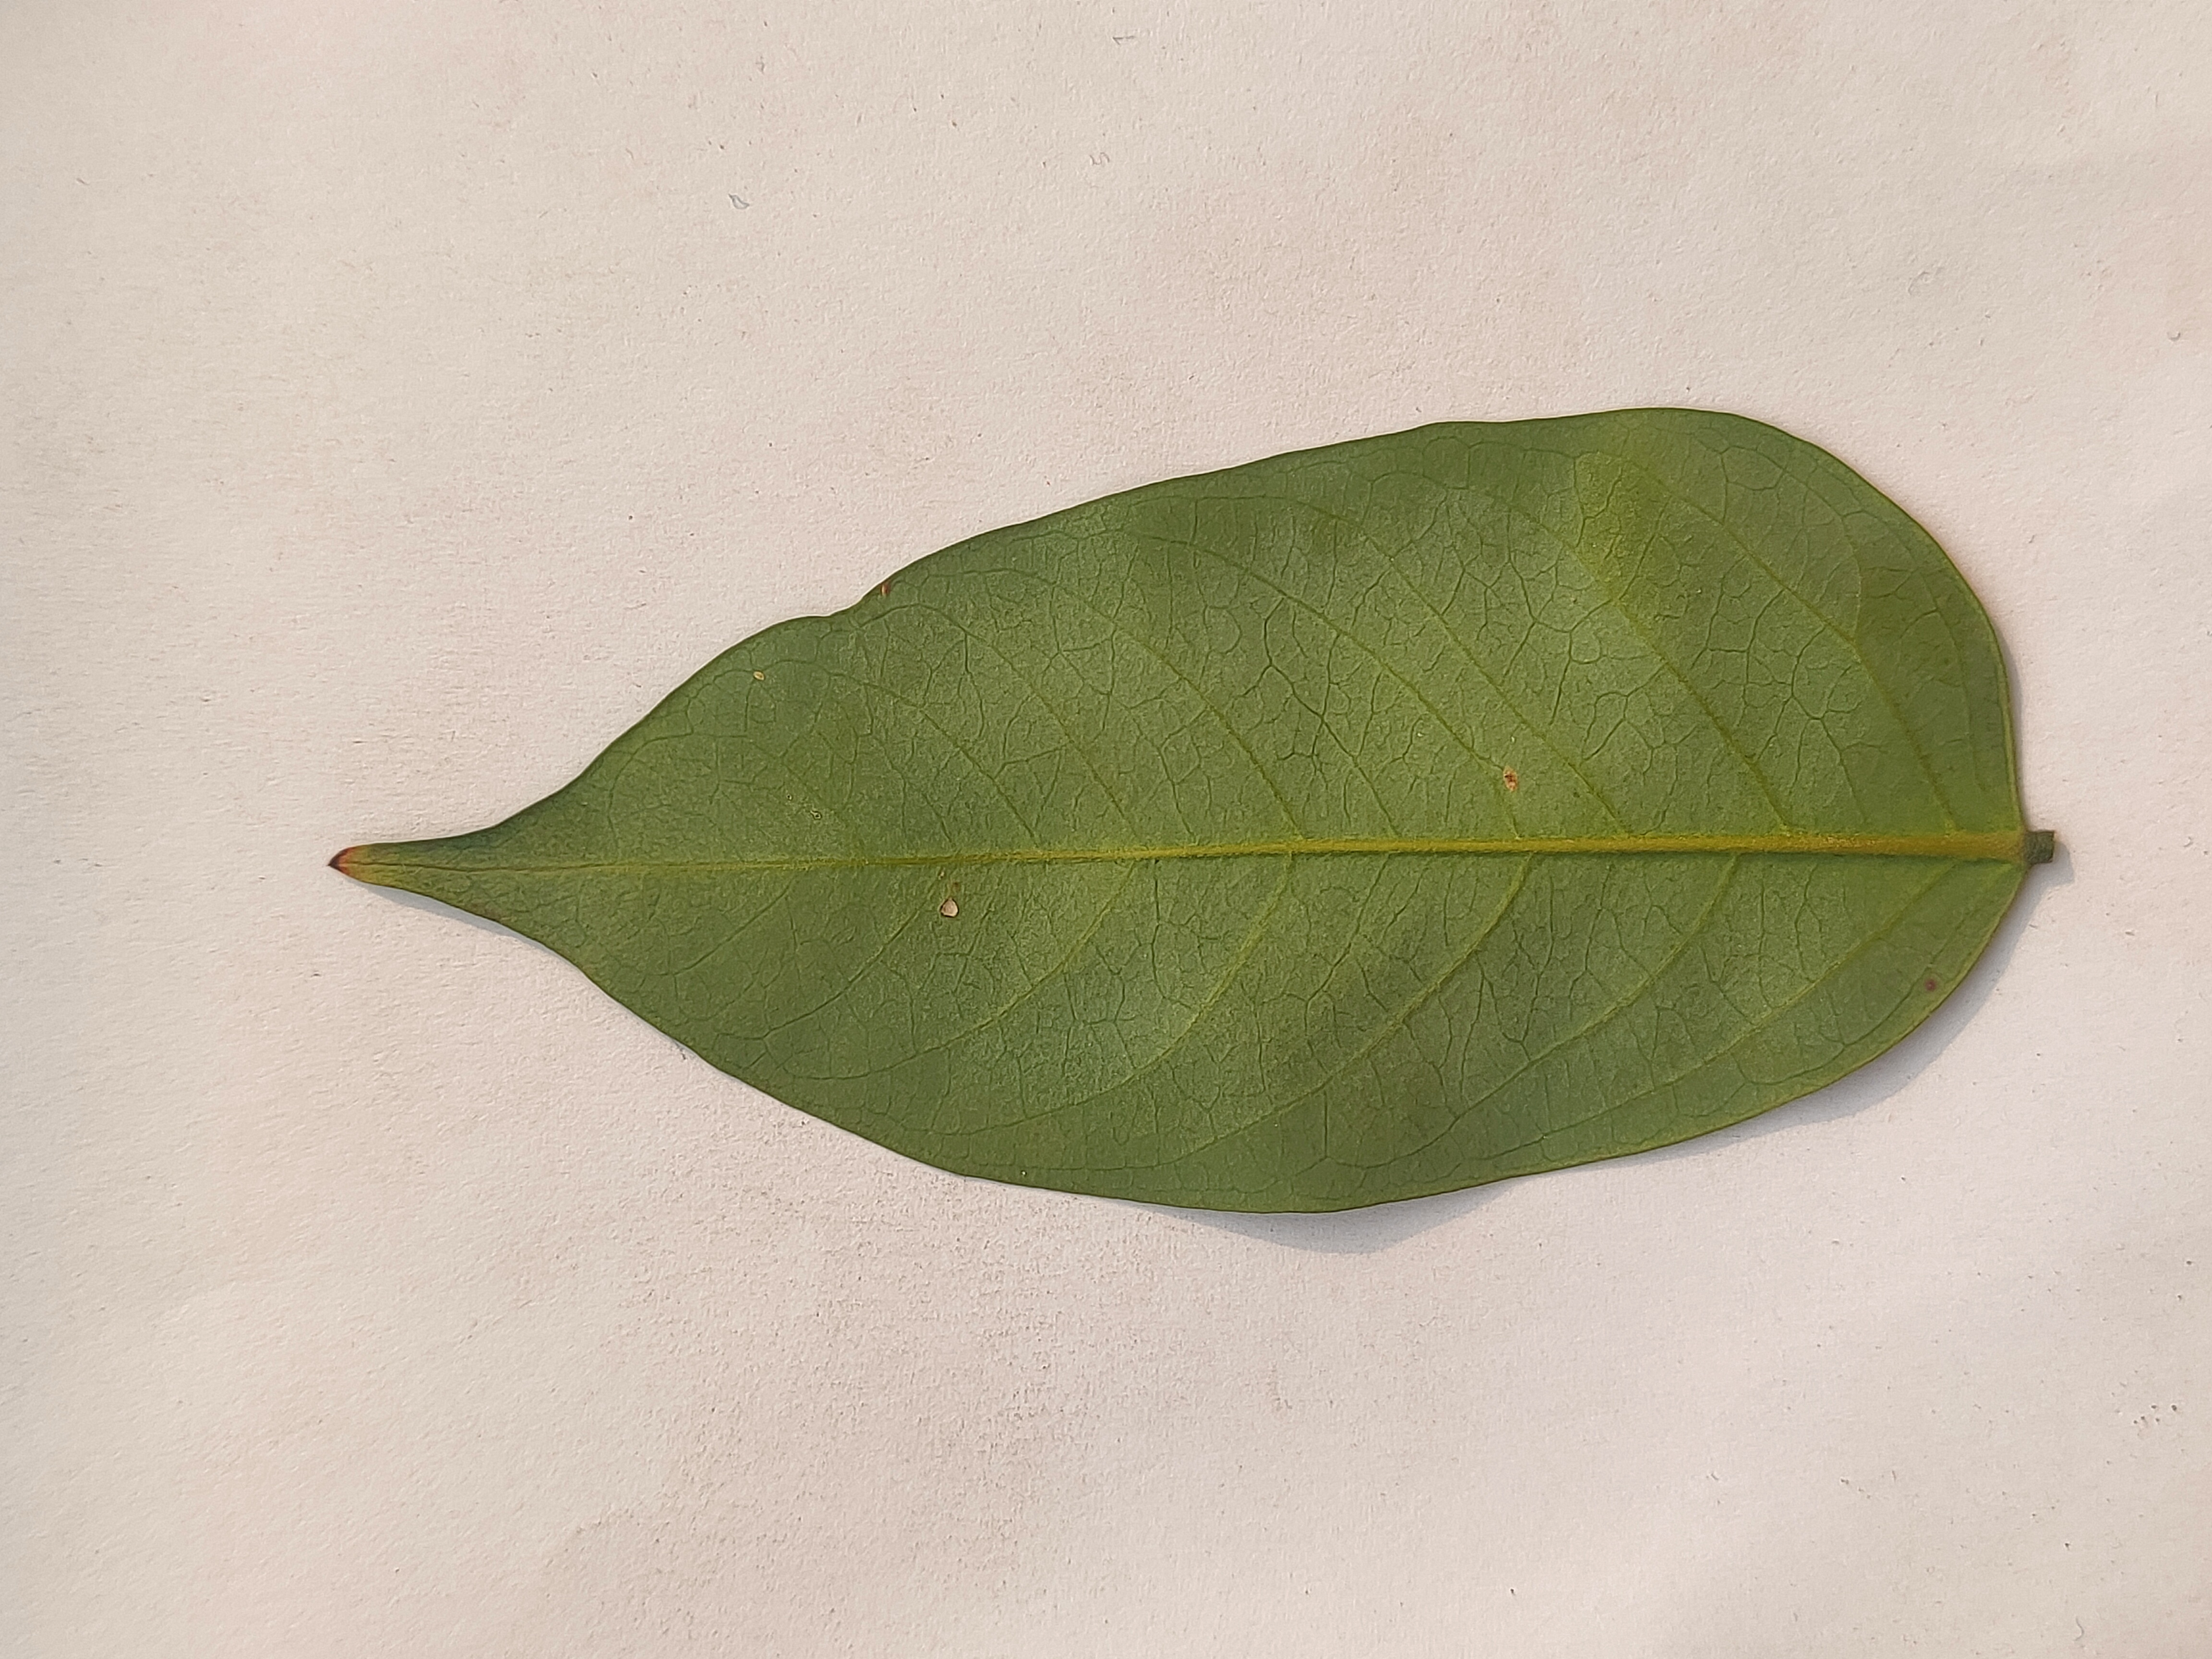
Leaf variety: Star Fruit